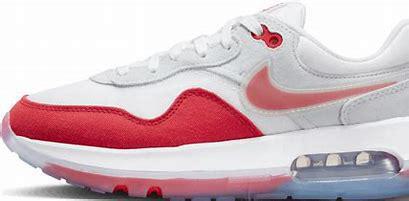
Brand: Nike
Model: Air Max Motif